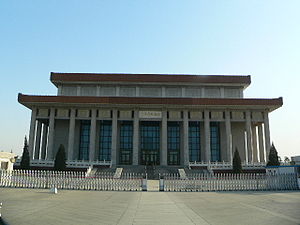
Mao Zedongs mausoleum
Mao Zedongs mausoleum
Forman Mamos Mindehall, almindelig kendt som Mao Zedongs mausoleum, er Mao Zedong, formand for politibureauet under kommunistisk kina fra 1943 og formand for Kinas Kommunisparti fra 1945 og frem til sin død i 1976.